1927 Chicago mayoral election

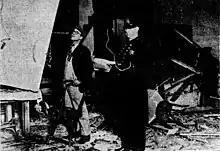
Men inspecting the wreckage of a bombed ward Democratic Party headquarters building, an instance of electoral violence in what was overall considered a relatively low-violence general election (by the standards of its era)

The Chicago Federation of Labor endorsed Thompson. Margaret Haley, president of the Chicago Federation of Teachers, personally endorsed him as well. The Cook County Wage-Earners' League ran an advertisement for Thompson in the "Chicago Tribune", in which it claimed that 95 percent of the trade unions in Chicago endorsed him. However, in actuality, labor support was divided between the two major party candidates. While the Cook County Wage Earners, headed by Chicago Federation of Labor vice-president Oscar F. Nelson, backed Thompson, a notable group of labor officials also backed Dever. Among those backing Dever were Chicago Federation of Labor president John Fitzpatrick and Illinois State Federation of Labor secretary Victory A. Olander. Dever also received the endorsement of the union representing the city's transit employees (workers on its streetcar and elevated lines).